Henry Varnum Poor

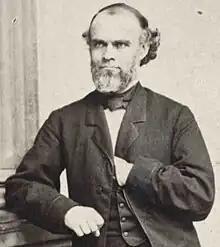

Henry Varnum Poor (December 8, 1812 – January 4, 1905) was an American financial analyst and founder of H.V. and H.W. Poor Co, which later evolved into the financial research and analysis bellwether, Standard & Poor's.